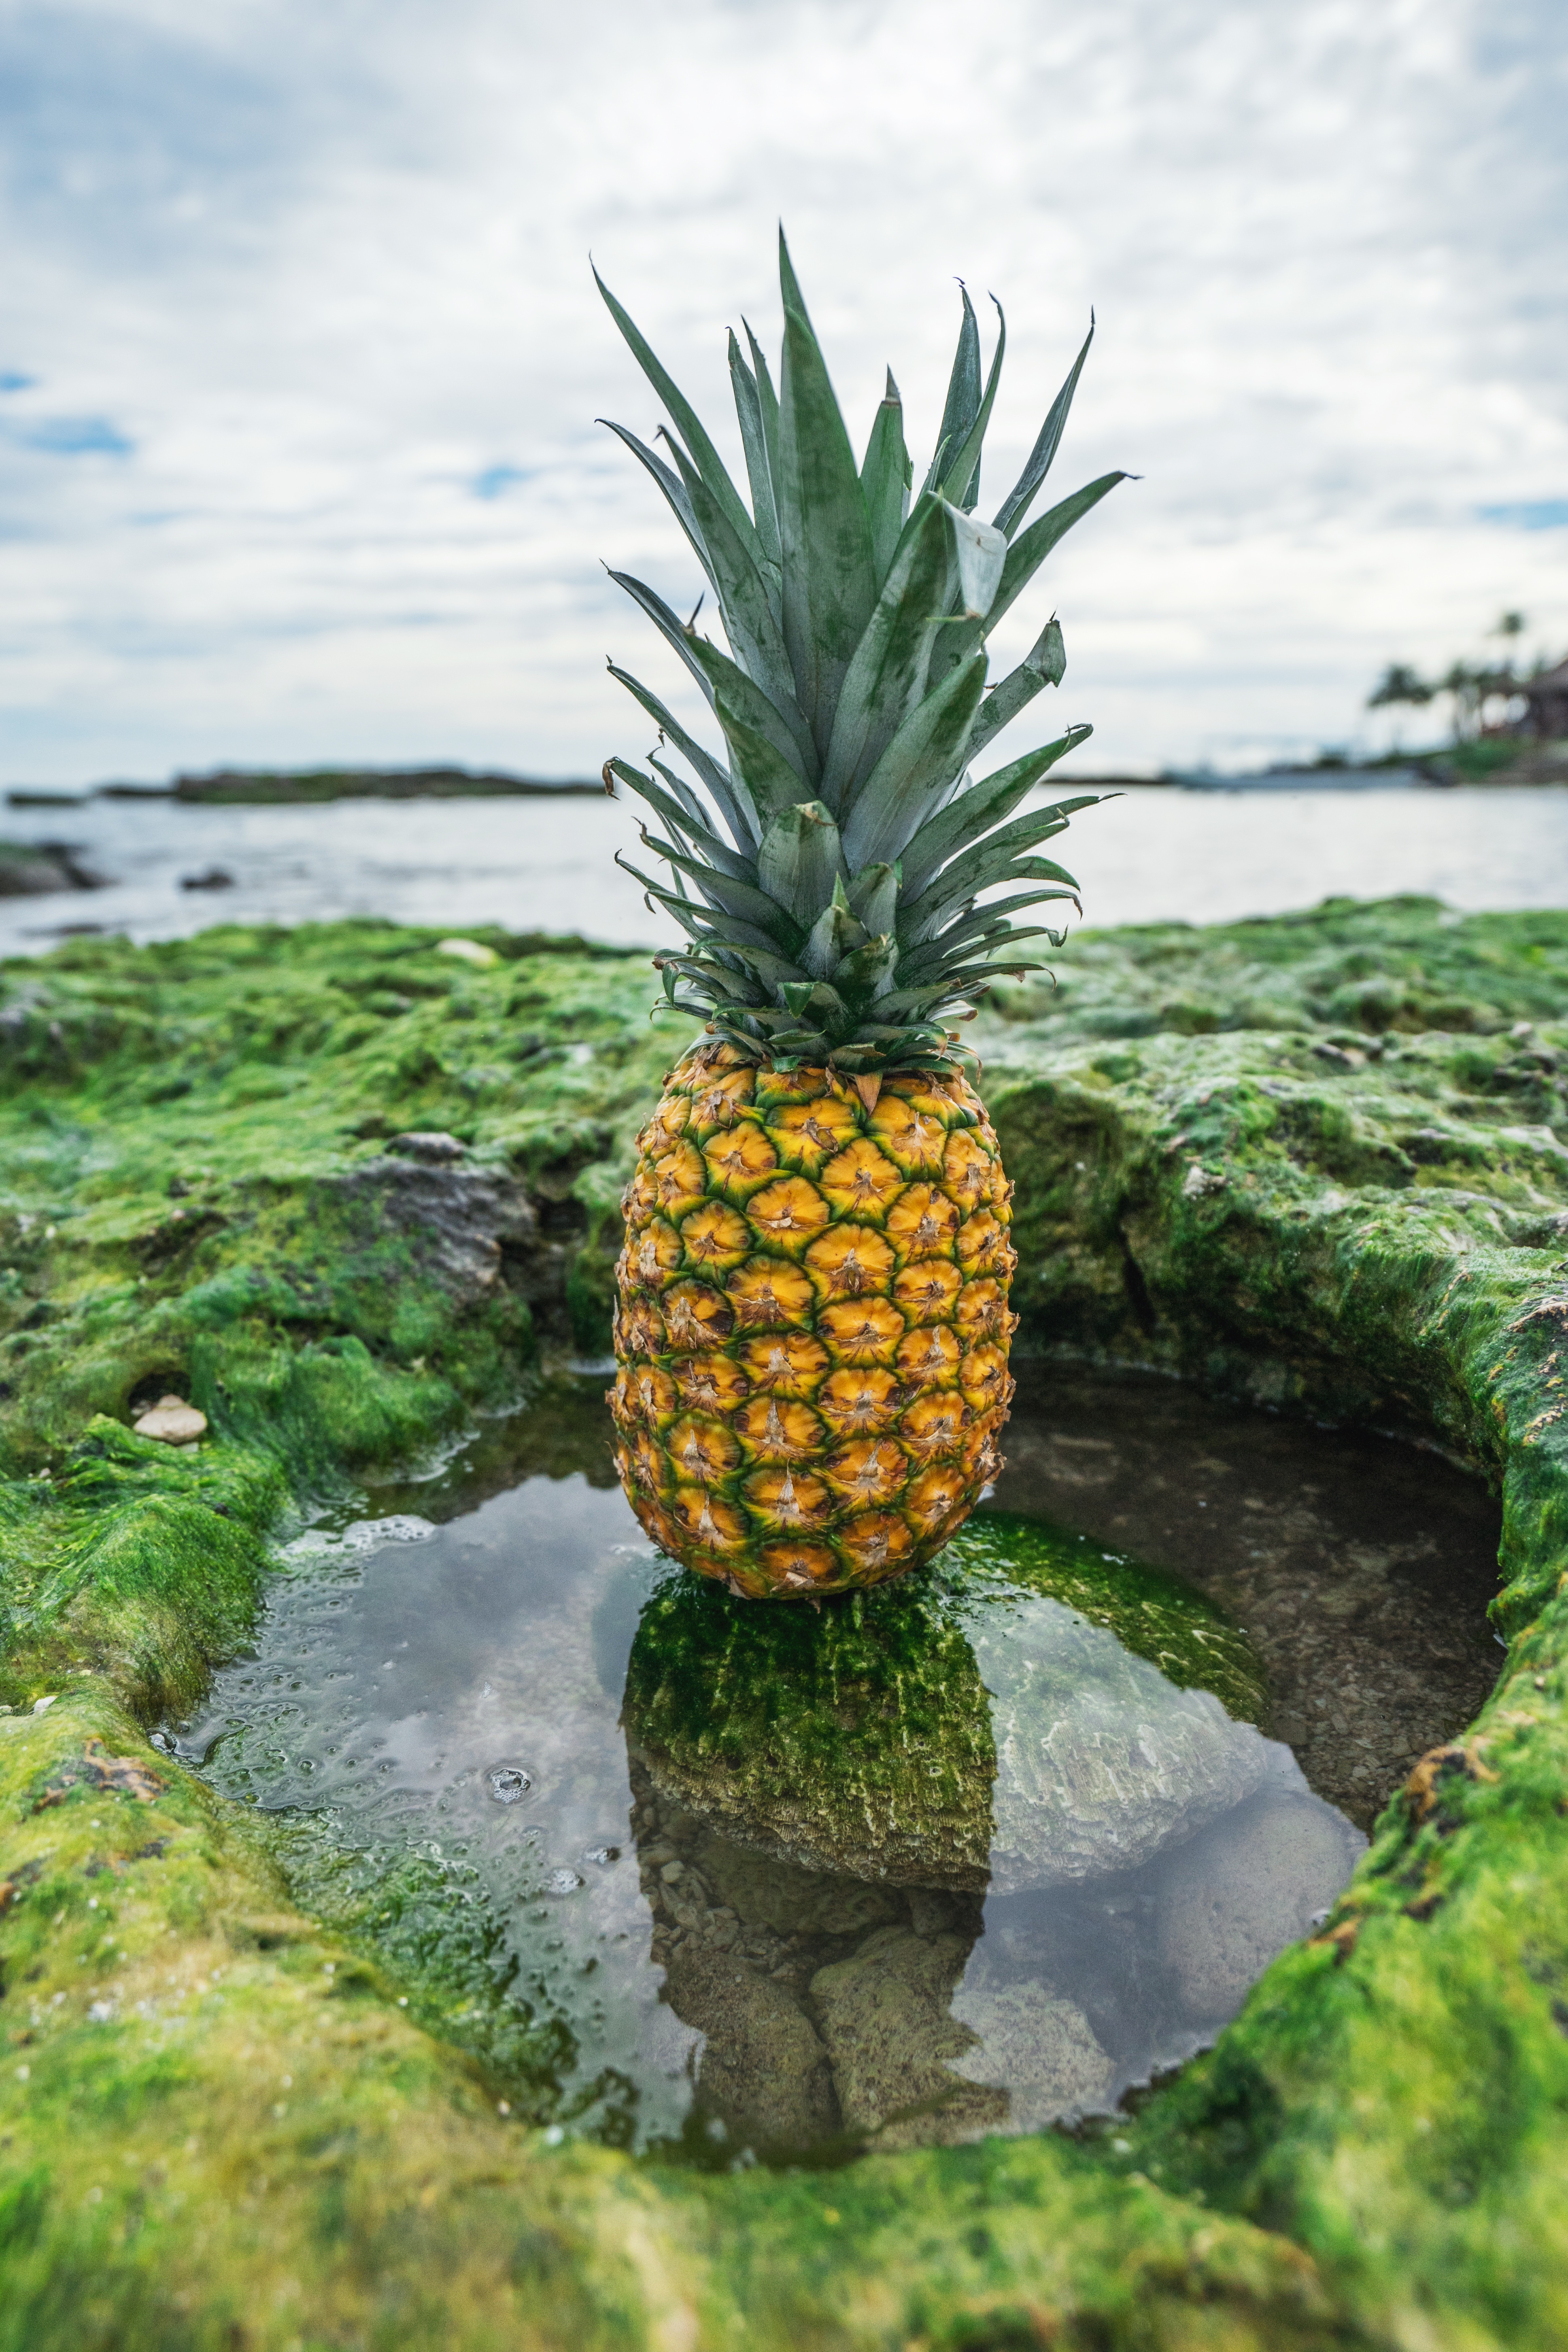
tree, plant, fruit, leaf, flower, food, produce, tropical, botany, garden, healthy, flora, pineapple, collage, montage, flowering plant, land plant, arecales, palm family